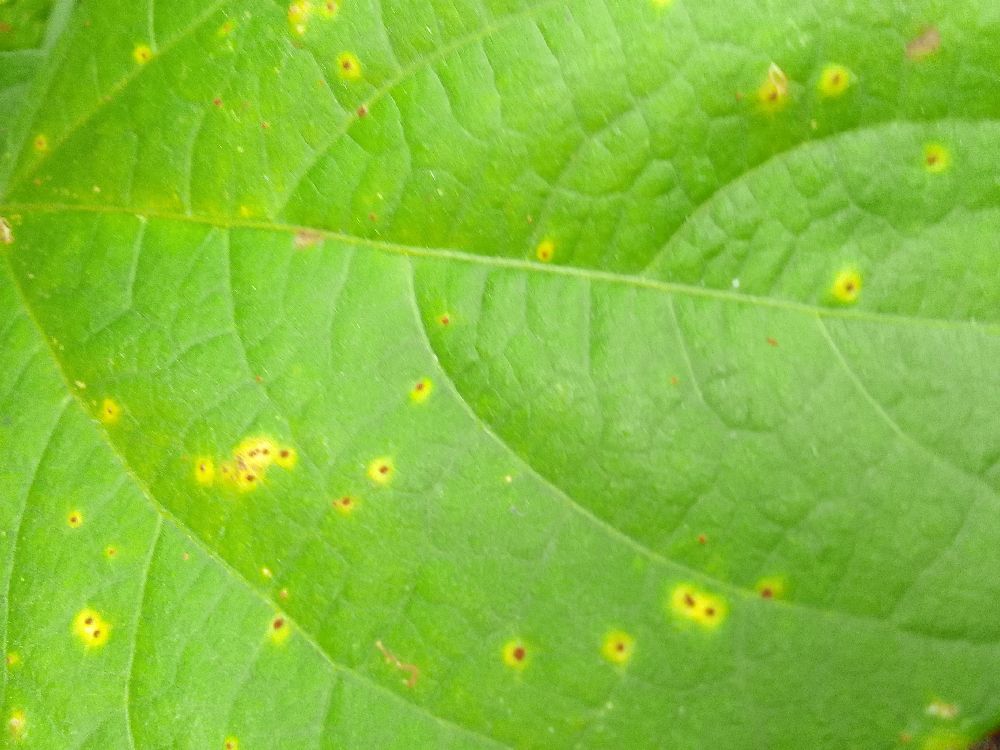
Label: rust